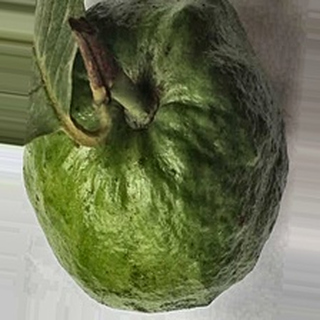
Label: healthy_guava